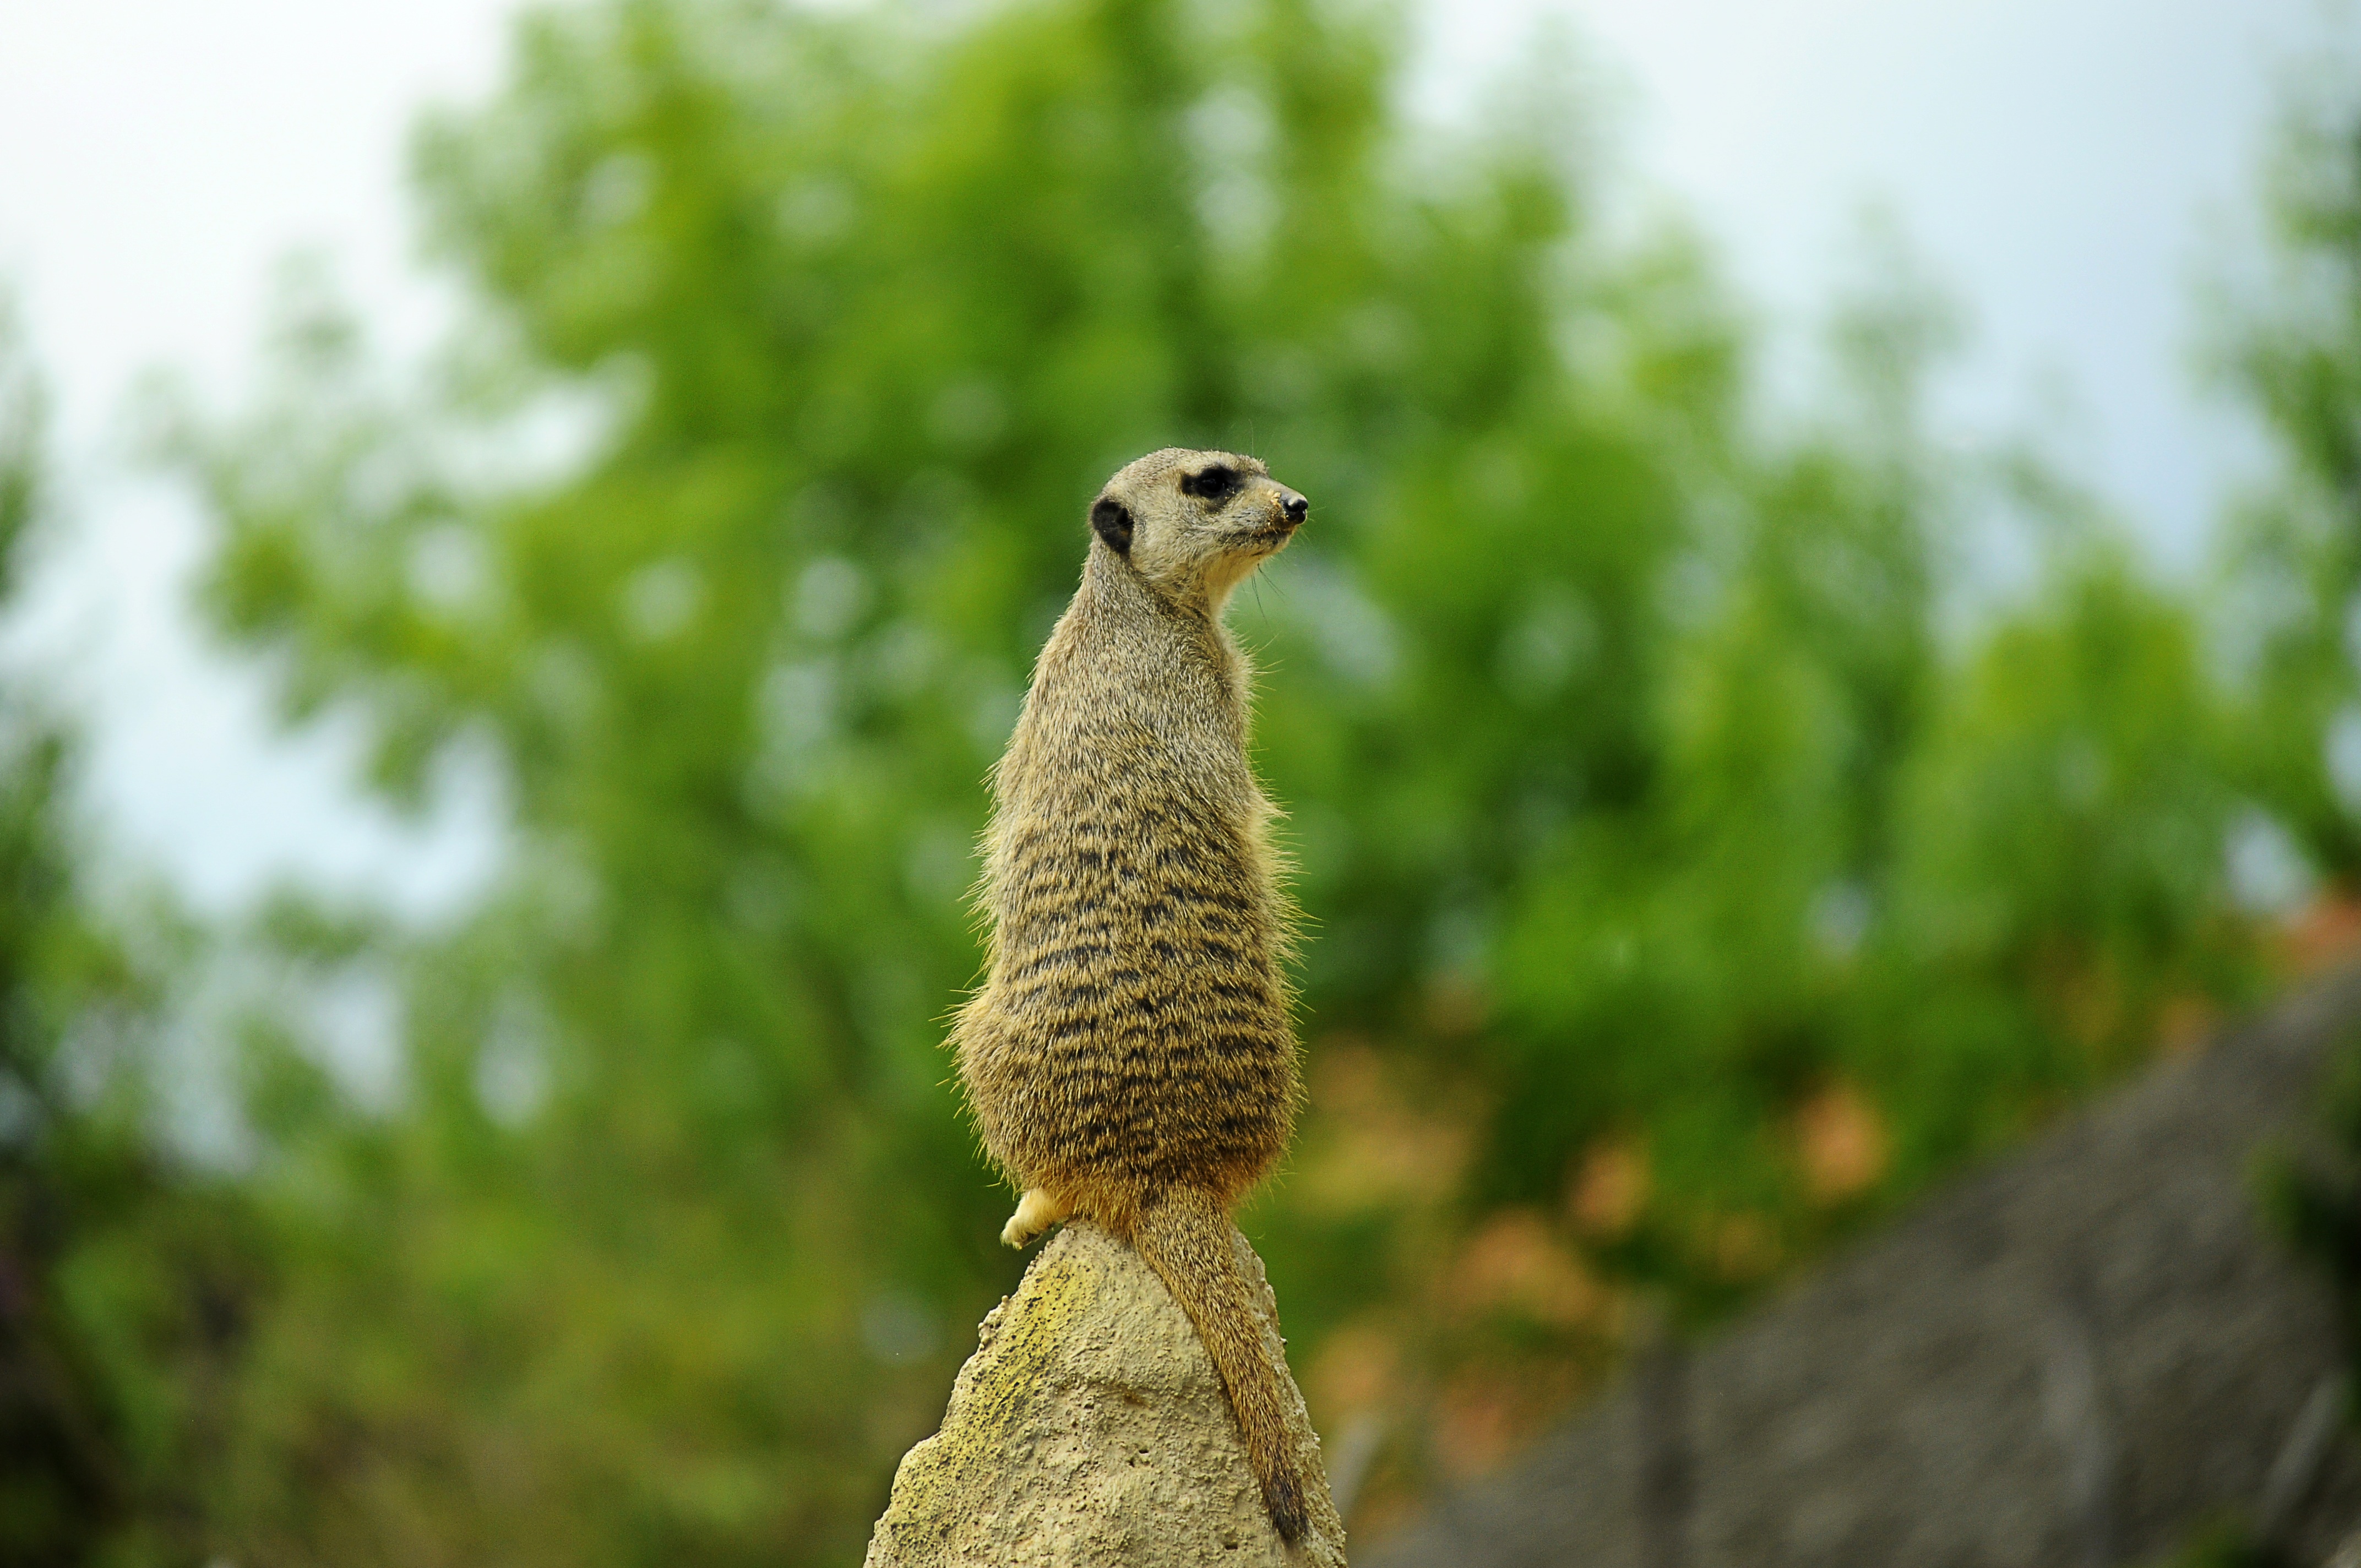
nature, view, animal, cute, wildlife, mammal, squirrel, fauna, vertebrate, observer, meerkat, marmot, watchman